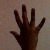
The image shows a hand gesture representing the number 5 in Indian Sign Language.